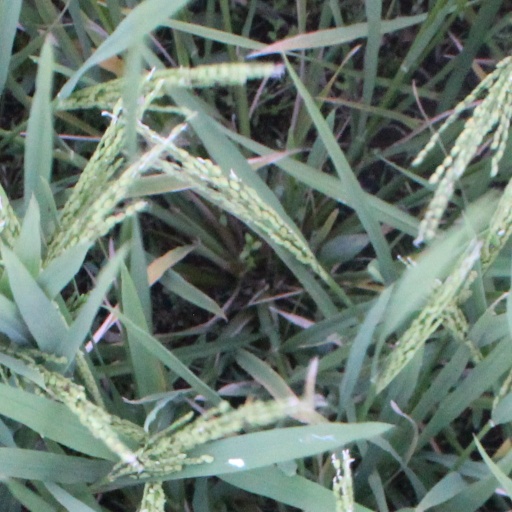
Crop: rice